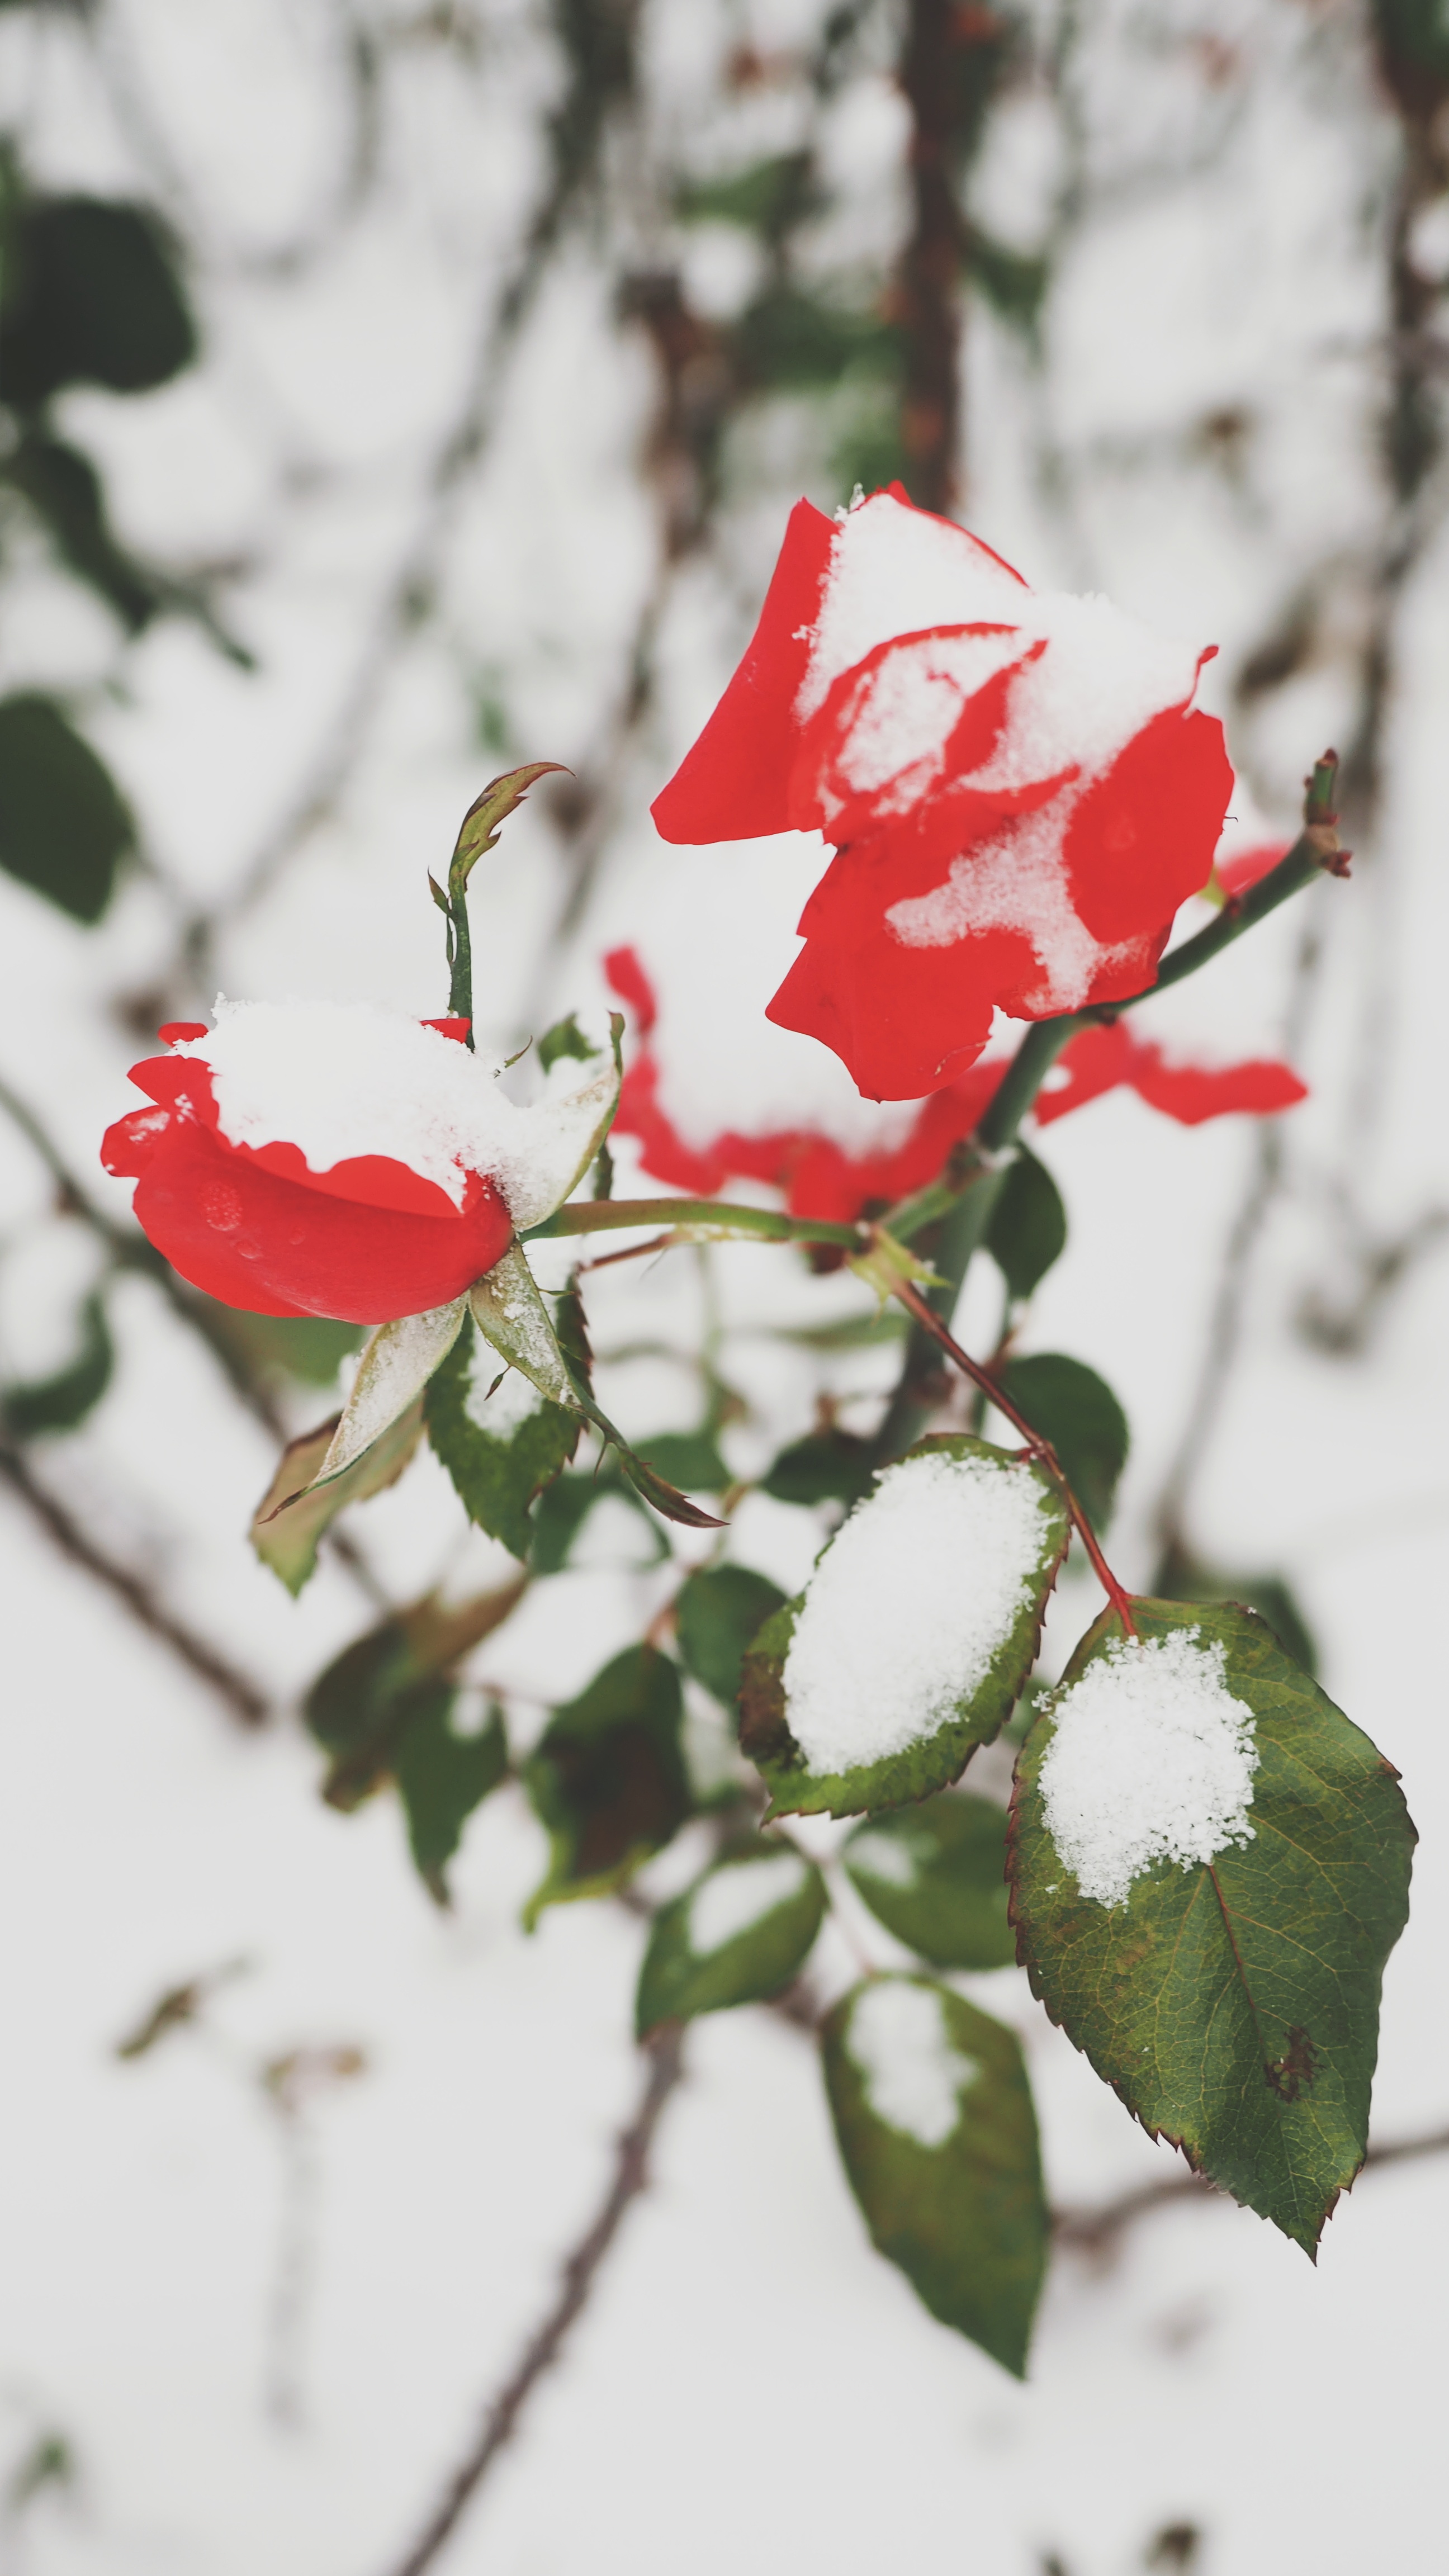
nature, branch, blossom, snow, winter, plant, leaf, flower, petal, rose, spring, red, autumn, botany, flora, season, twig, macro photography, flowering plant, garden roses, rose family, land plant